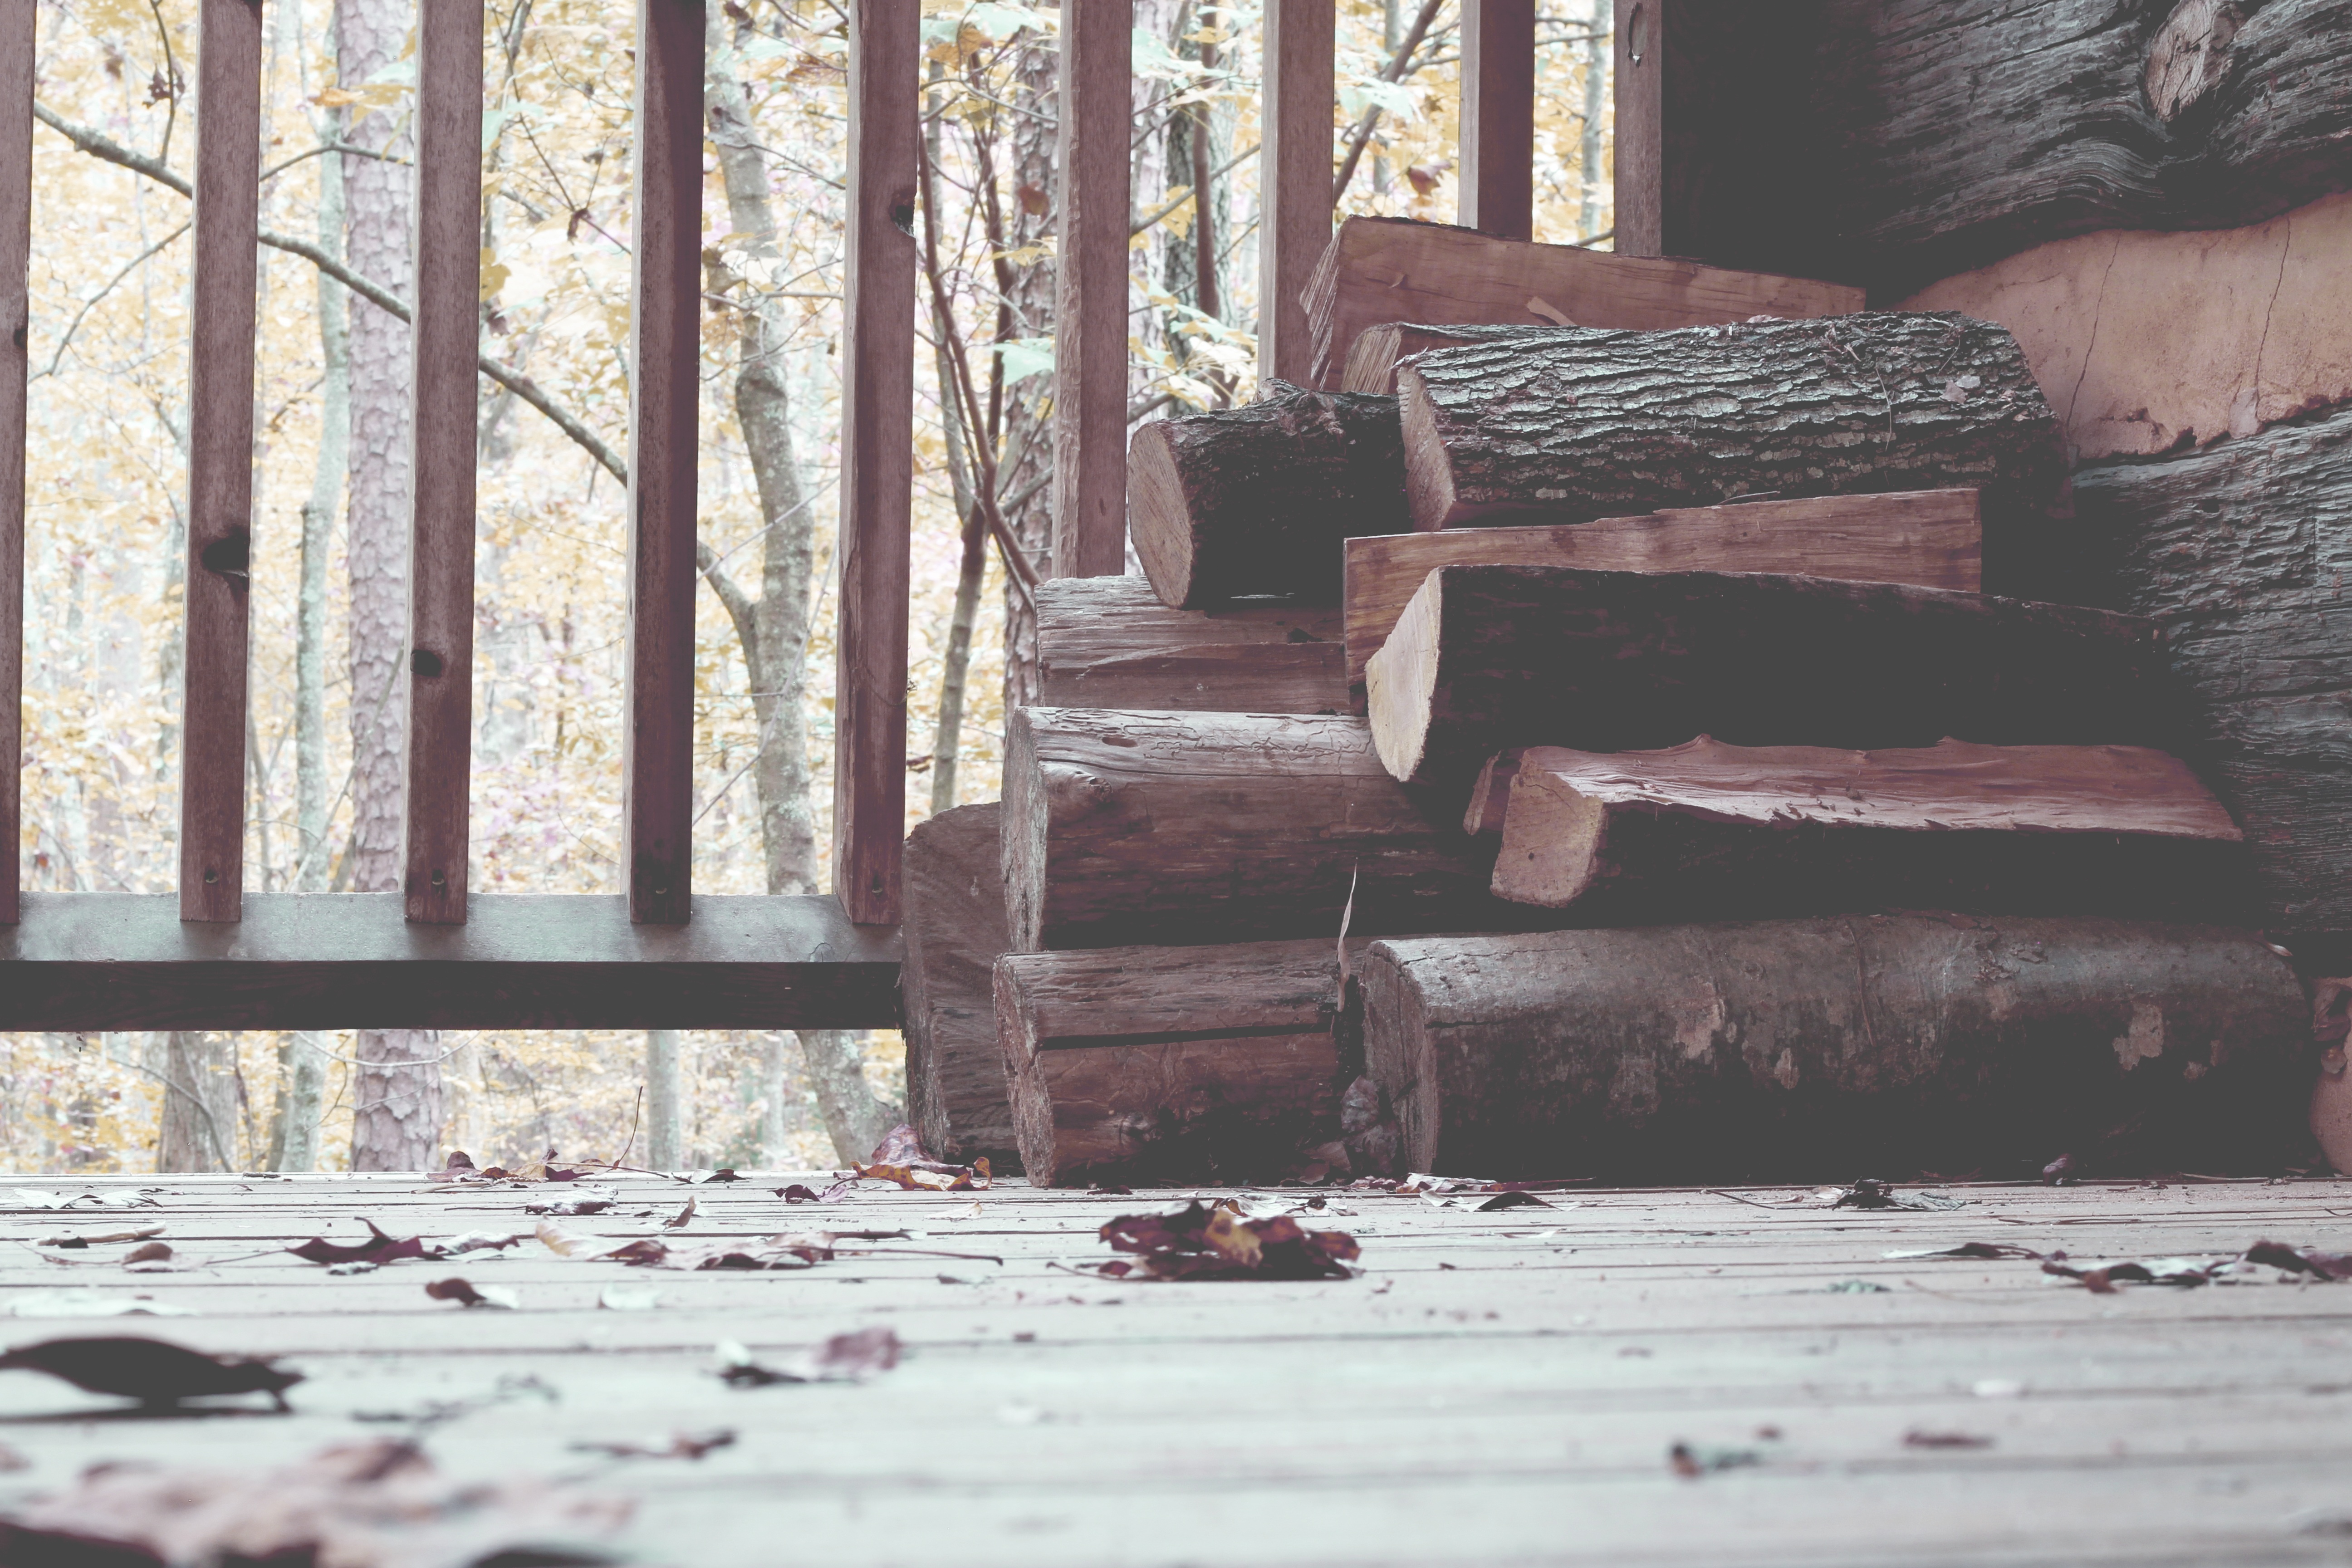
tree, snow, winter, wood, wall, log, fire, season, material, veranda, renewable energy, brun, billet